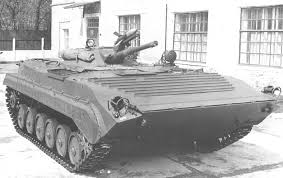
Label: BMP-1